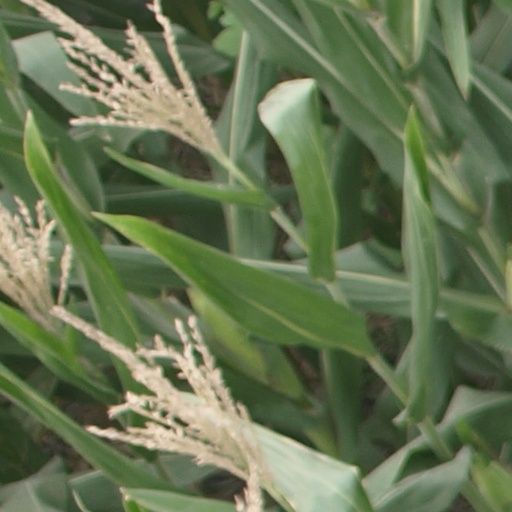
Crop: maize; corn